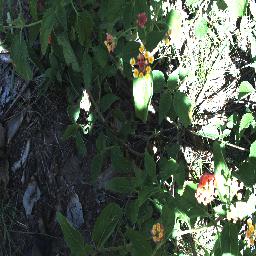
Label: lantana